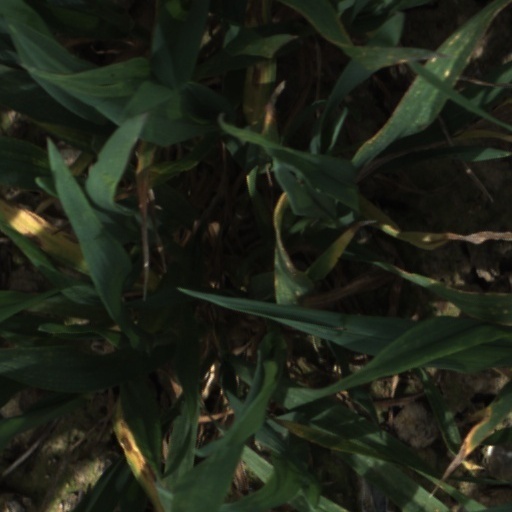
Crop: wheat